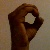
The image shows a hand gesture representing the letter 'O' in Indian Sign Language.